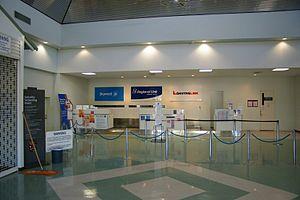
Kununurra est une ville du grand nord de l'Australie-Occidentale située à l'est de la région de Kimberley près de la frontière avec le Territoire du Nord. C'est la plus grande ville au nord de Broome en Australie-Occidentale.